Sun 'n Fun

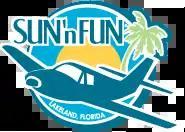
former Sun 'n Fun logo

Sun 'n Fun Aerospace Expo (officially styled SUN 'n FUN) is a nonprofit organization in Lakeland, Florida dedicated to the promotion of aviation education. It is best known for the annual week-long fly-in and airshow at Lakeland Linder International Airport in Lakeland, Florida, usually held during late March or early April.